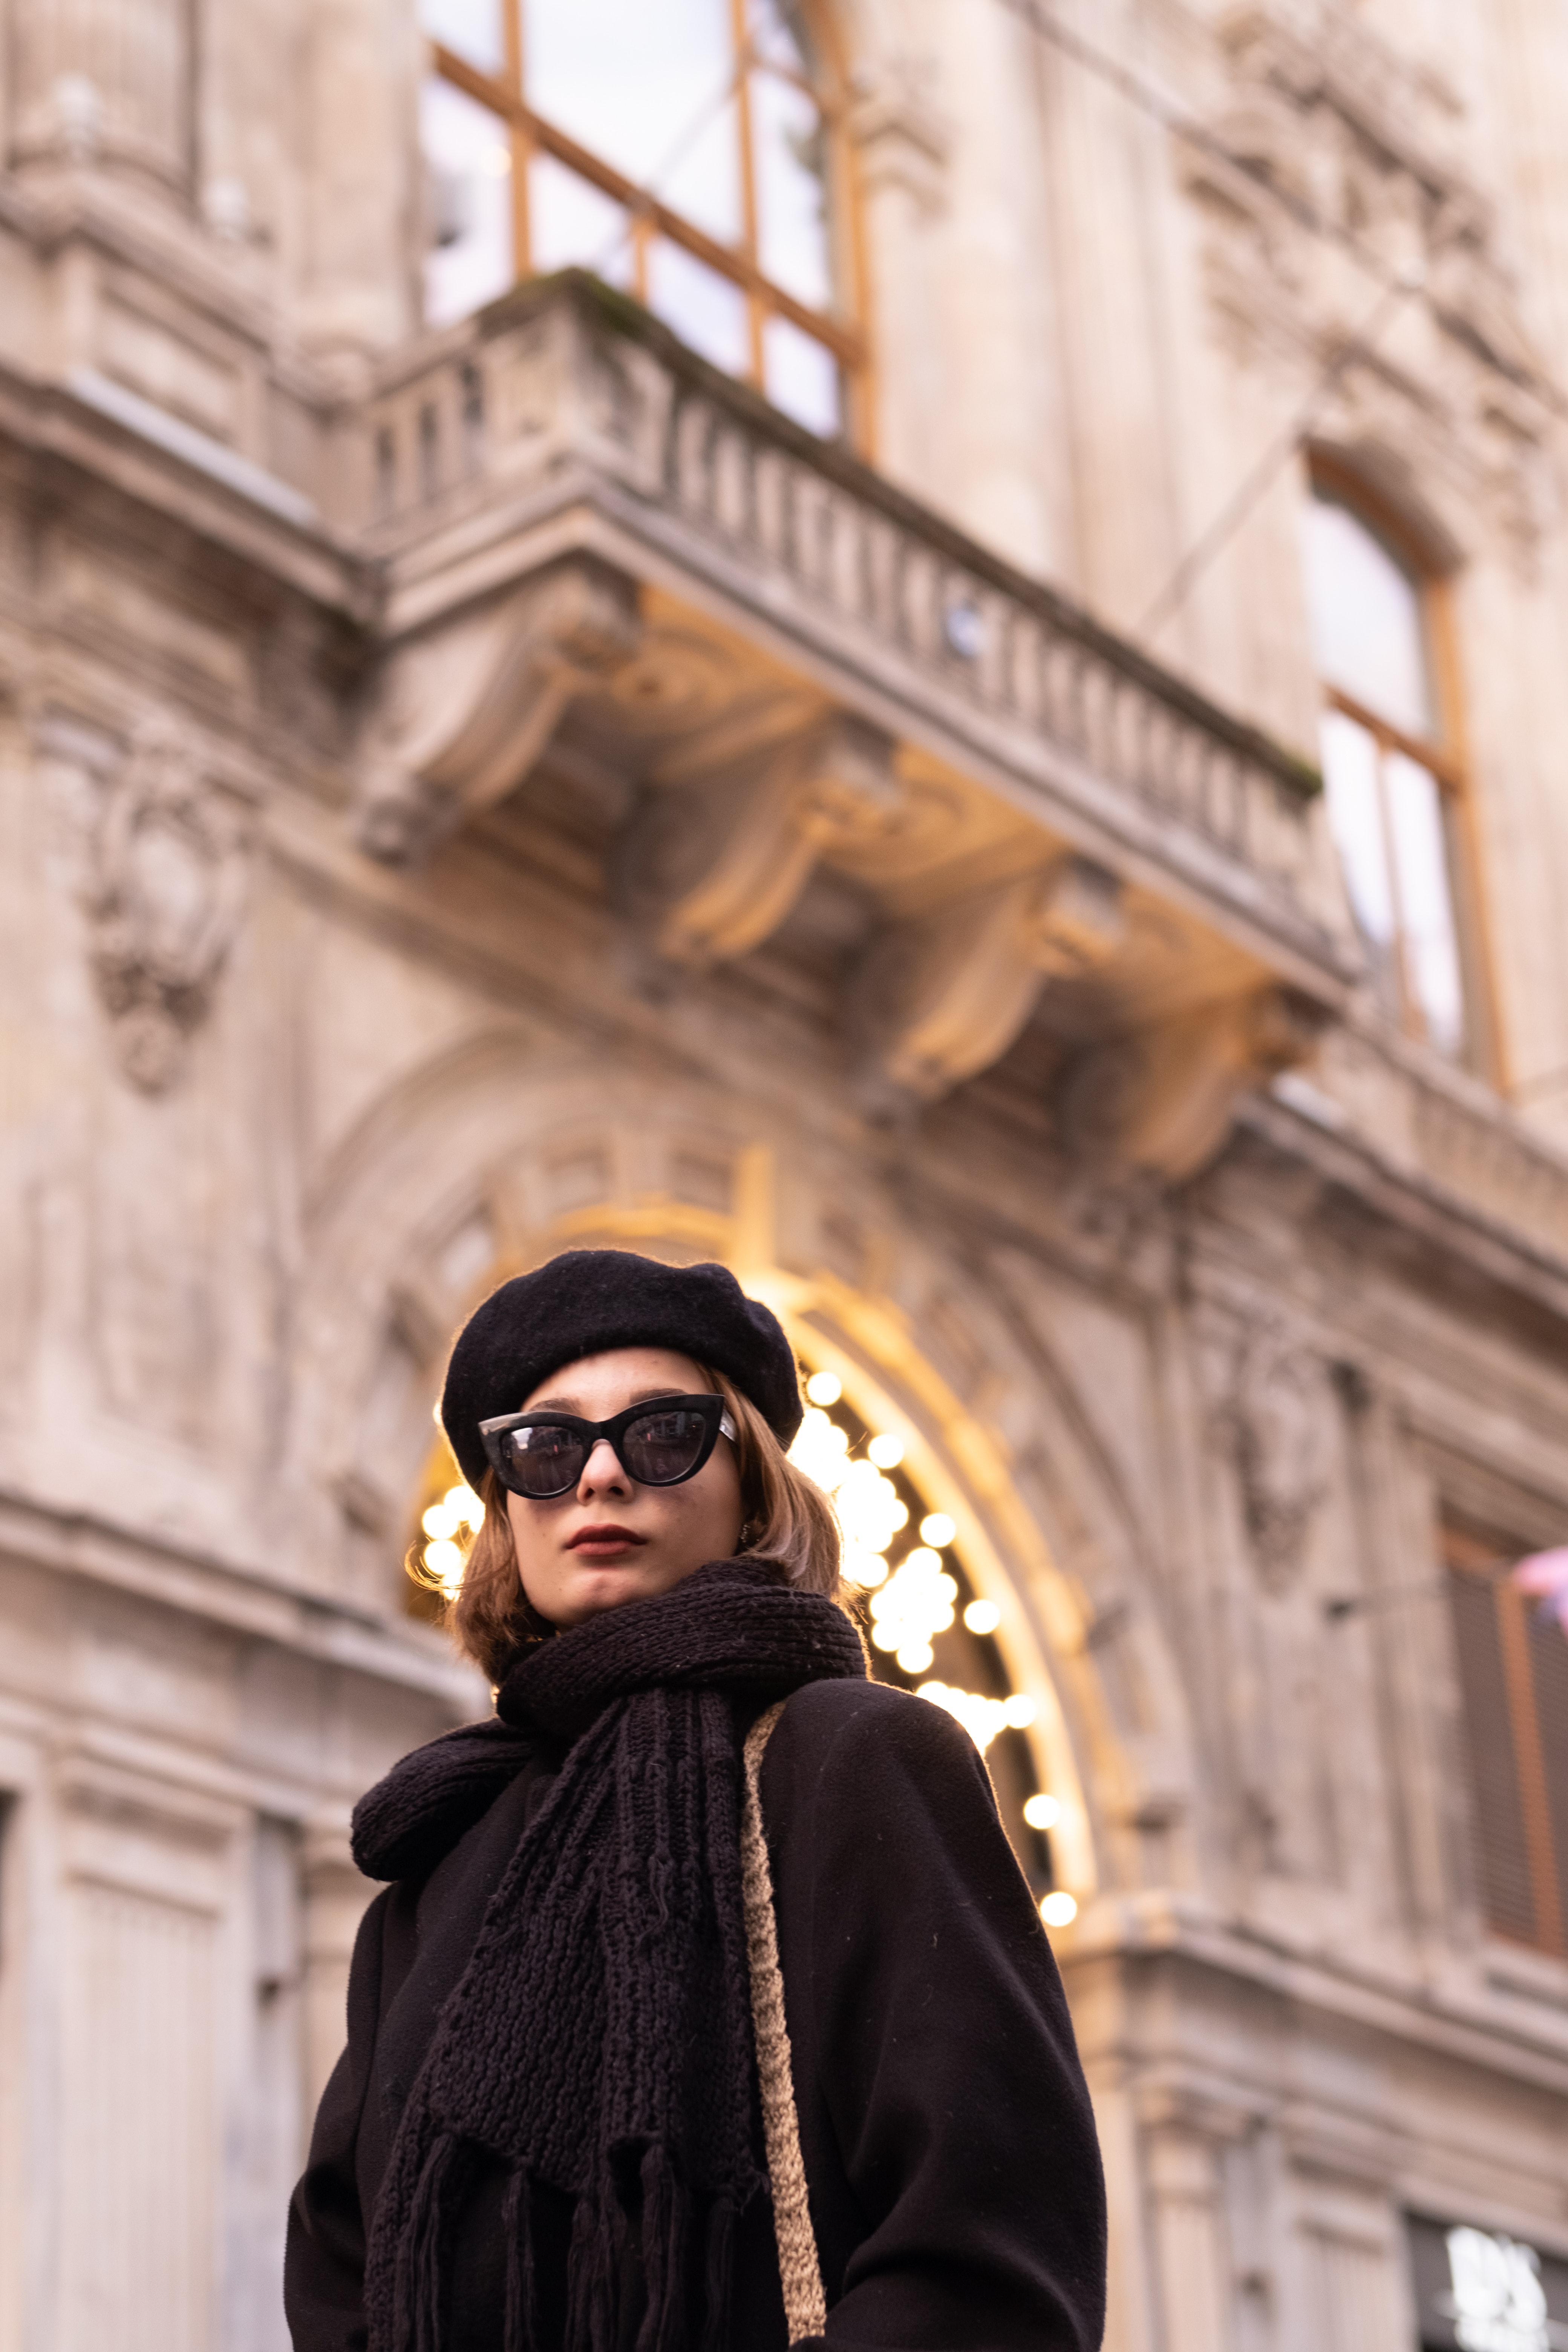
woman, glasses, hairstyle, daytime, vision care, sunglasses, goggles, eyewear, temple, yellow, travel, street fashion, wall, landmark, city, facade, fun, arch, street, tourism, vacation, column, fur, ancient rome, stock photography, road, pedestrian, shadow, scarf, history, sitting, bag, ancient history, monument